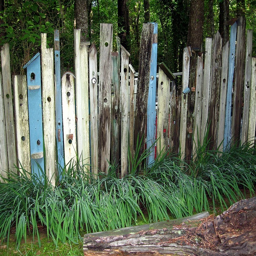
for the back of my imaginary wild garden .